West Somerset College

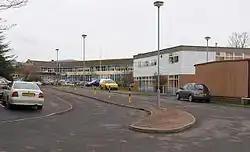

West Somerset College (is sometimes abbreviated to WSC and was previously known as West Somerset Community College prior to the college re-brand in September 2013) is a fairly large secondary school in Minehead, Somerset, England. It provides education for pupils aged 13 to 16 (school years 9–11) in the main school and 16 to 18 (school years 12–13) in the sixth form (West Somerset uses a three-tier school system). WSC has had Technology College status for several years, meaning the college receives additional funding. In June 2011, the school became an Academy. The school has a partnership with a secondary school (Gymnasium) in Bünde, Germany.